Chevrolet Spark

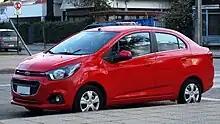
Spark sedan (Chile)

The Chery QQ3, then known as the Chery QQ, became the center of an industrial copyright and intellectual rights controversy, as GM claimed the car was a copy of the Daewoo Matiz. GM executives demonstrated the extent of the design duplication, noting for example that the doors of the QQ and those of the Spark are interchangeable without modification.